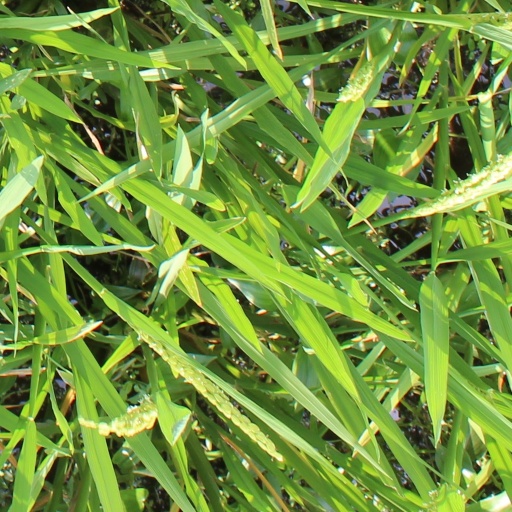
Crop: rice